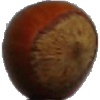
Label: Nut Forest 1